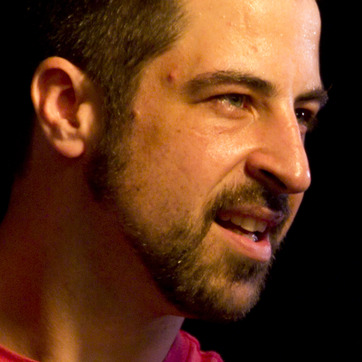
Material: skin